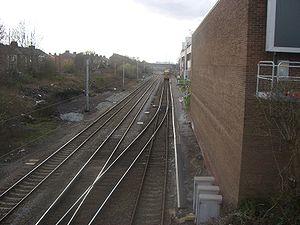
Old Trafford est un stade de football situé dans le comté du Grand Manchester, en Angleterre.